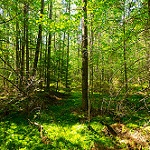
Label: forest